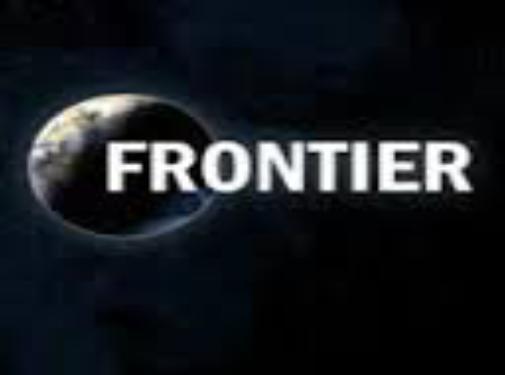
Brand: frontier developments
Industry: Leisure